Coachella

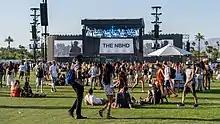
The main stage in 2018

The 2018 festival featured headlining performances from the Weeknd, Beyoncé, and Eminem. Making up for her cancellation the previous year, Beyoncé became the first African-American woman to headline the festival. Her performances paid tribute to the culture of historically Black colleges and universities, featuring a full marching band and majorette dancers, while incorporating various aspects of Black Greek life, such as a step show along with strolling by pledges. The performance featured on-stage appearances by fellow Destiny's Child members Kelly Rowland and Michelle Williams as well as Beyonce's sister Solange Knowles. The performances received immediate, widespread praise, and were described by many media outlets as historic. "The New York Times" music critic Jon Caramanica wrote, "There's not likely to be a more meaningful, absorbing, forceful and radical performance by an American musician this year, or any year soon, than Beyoncé's headlining set". Her performance garnered 458,000 simultaneous viewers on YouTube to become the festival's most viewed performance, and the entire festival had 41 million total viewers, making it the most livestreamed event ever. The performances were captured for a concert film, "", and a live album, "", released in April 2019.